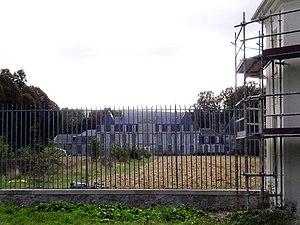
Tosny (Eure) - Le château, côté bois - façade droite, avec pavillon.
Tosny est une ancienne commune française située dans le département de l'Eure en région Normandie.